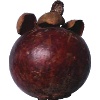
Label: mangostan